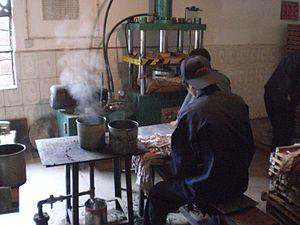
atelier de fabrication du thé pu'er